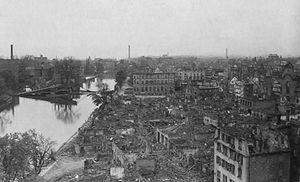
La bataille de Heilbronn est un épisode de la campagne d'Allemagne de 1945 pendant la Seconde Guerre mondiale livrée dans la ville de Heilbronn, une ville située sur le Neckar entre Stuttgart et Heidelberg, du 4 au 12 avril 1945 entre les forces américaines et ce qui restait du 13ᵉ corps d'armée de la Wehrmacht. Après plusieurs jours de combats maison par maison, les troupes de la 100ᵉ division d'infanterie prennent le contrôle de la ville et le 6ᵉ corps américain poursuit sa progression dans le sud-est de l'Allemagne.